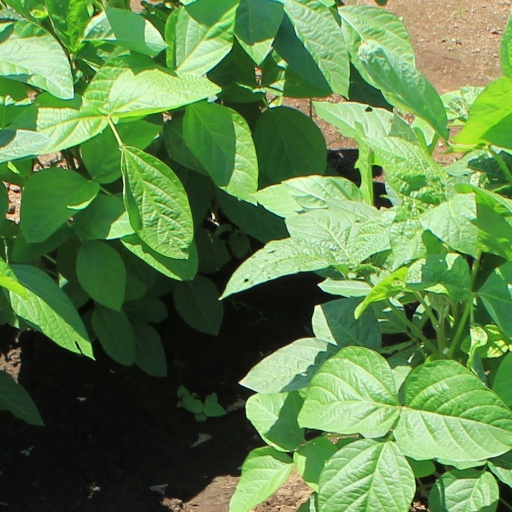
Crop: soybean